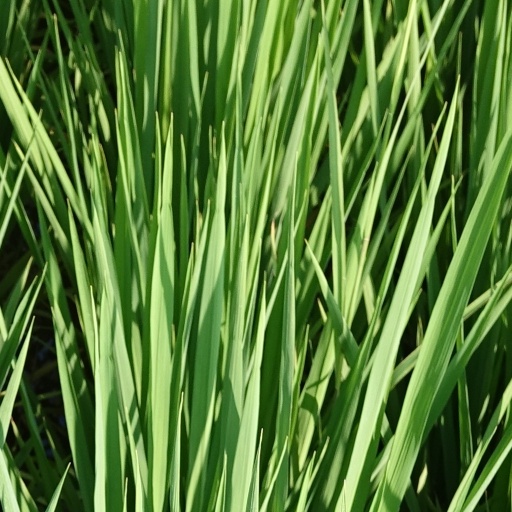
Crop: rice